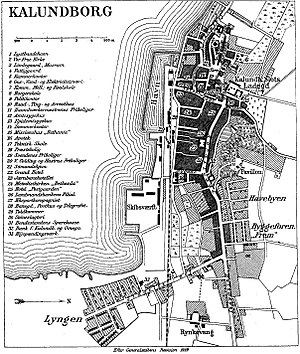
Kalundborg / Historie / Mellemkrigstiden
Kalundborg 1919.
Kalundborg er en gammel købstad på Nordvestsjælland inderst i Kalundborg Fjord, hvor halvøerne Røsnæs og Asnæs mødes. Byen har 16.295 indbyggere og ligger i Kalundborg Kommune i Region Sjælland. Kalundborg-jysk er en lokal dialekt.